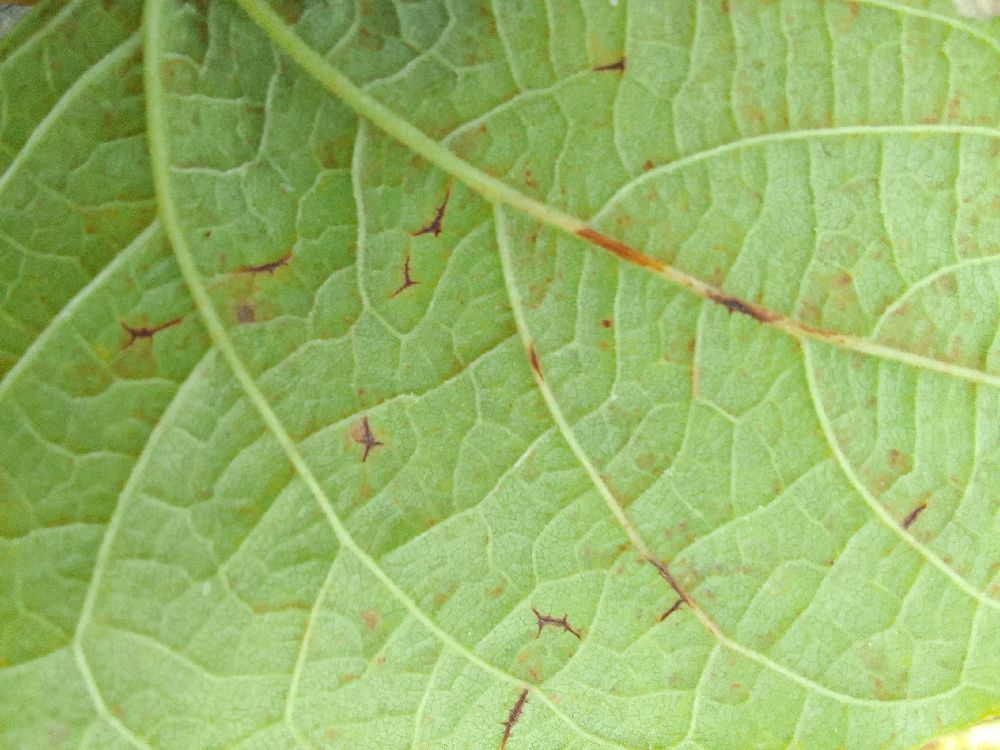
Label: anthracnose